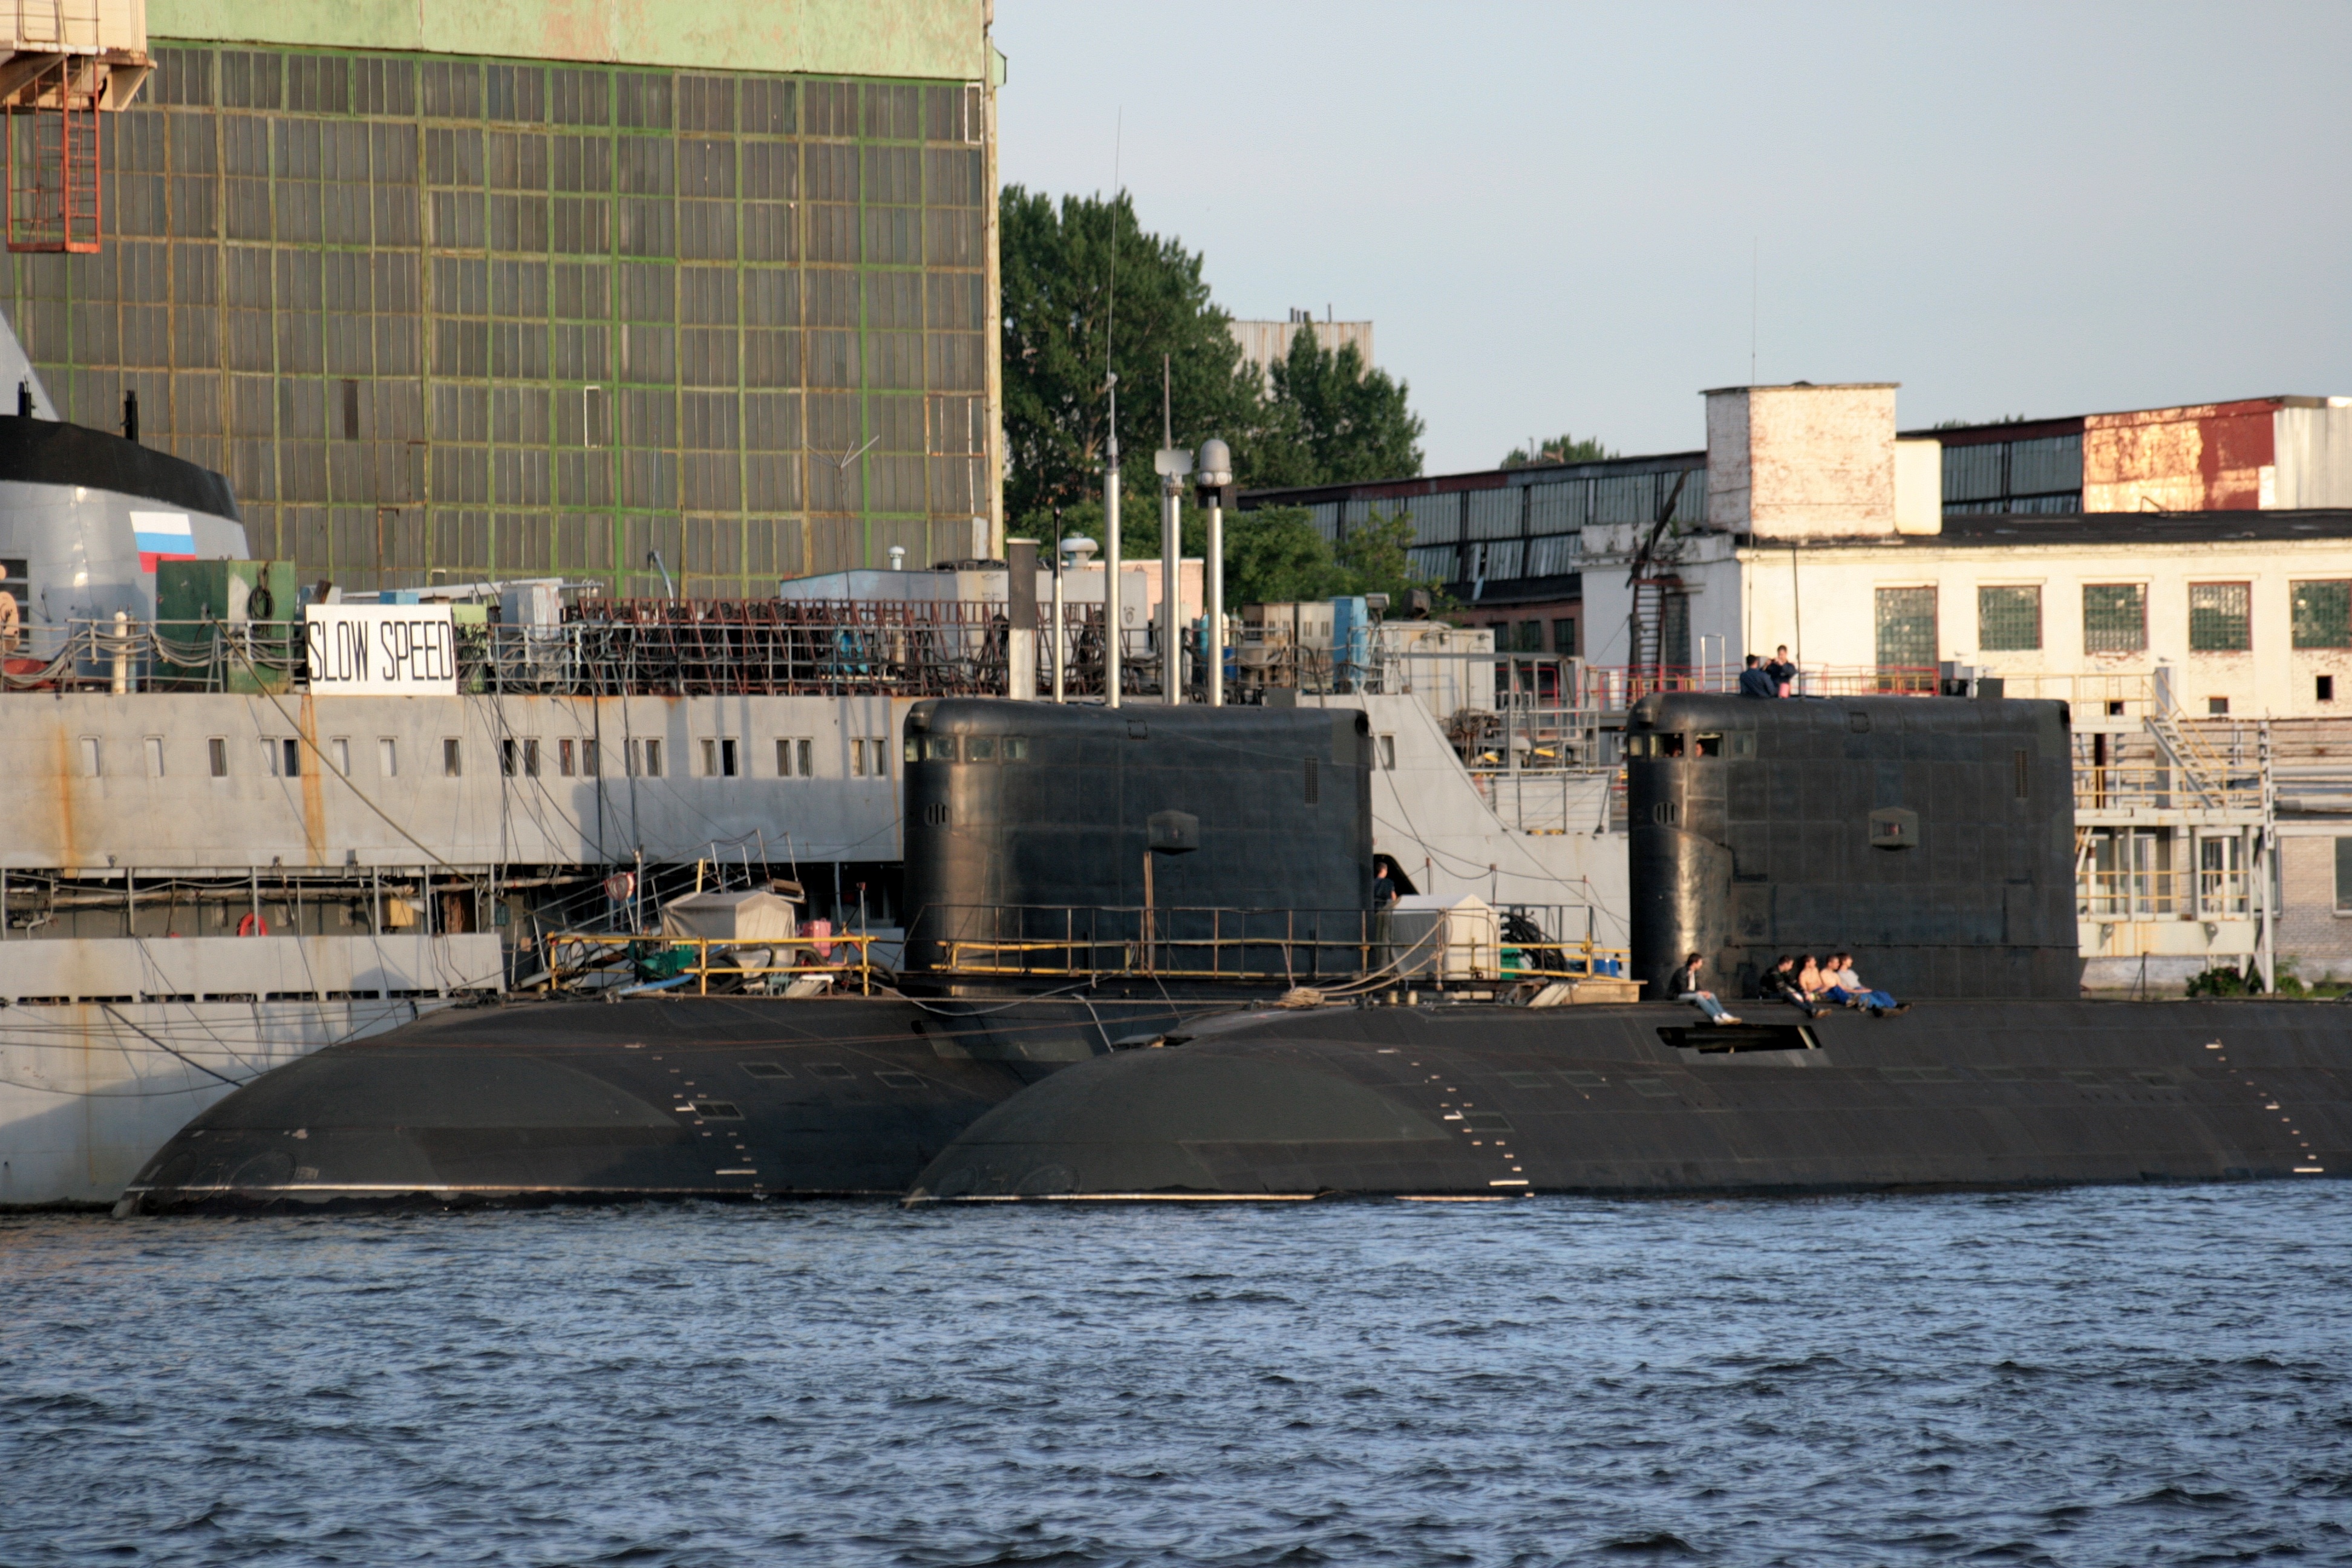
water, dock, plant, boat, parking, ship, vehicle, harbor, port, waterway, boats, navy, watercraft, passenger ship, freight transport, submarines, underwater repairs